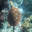
Label: turtle